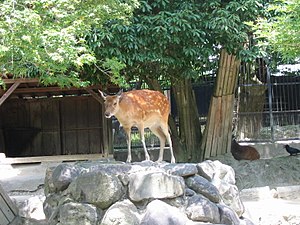
Sikahjort
Sikahjort, japansk zoologisk have.